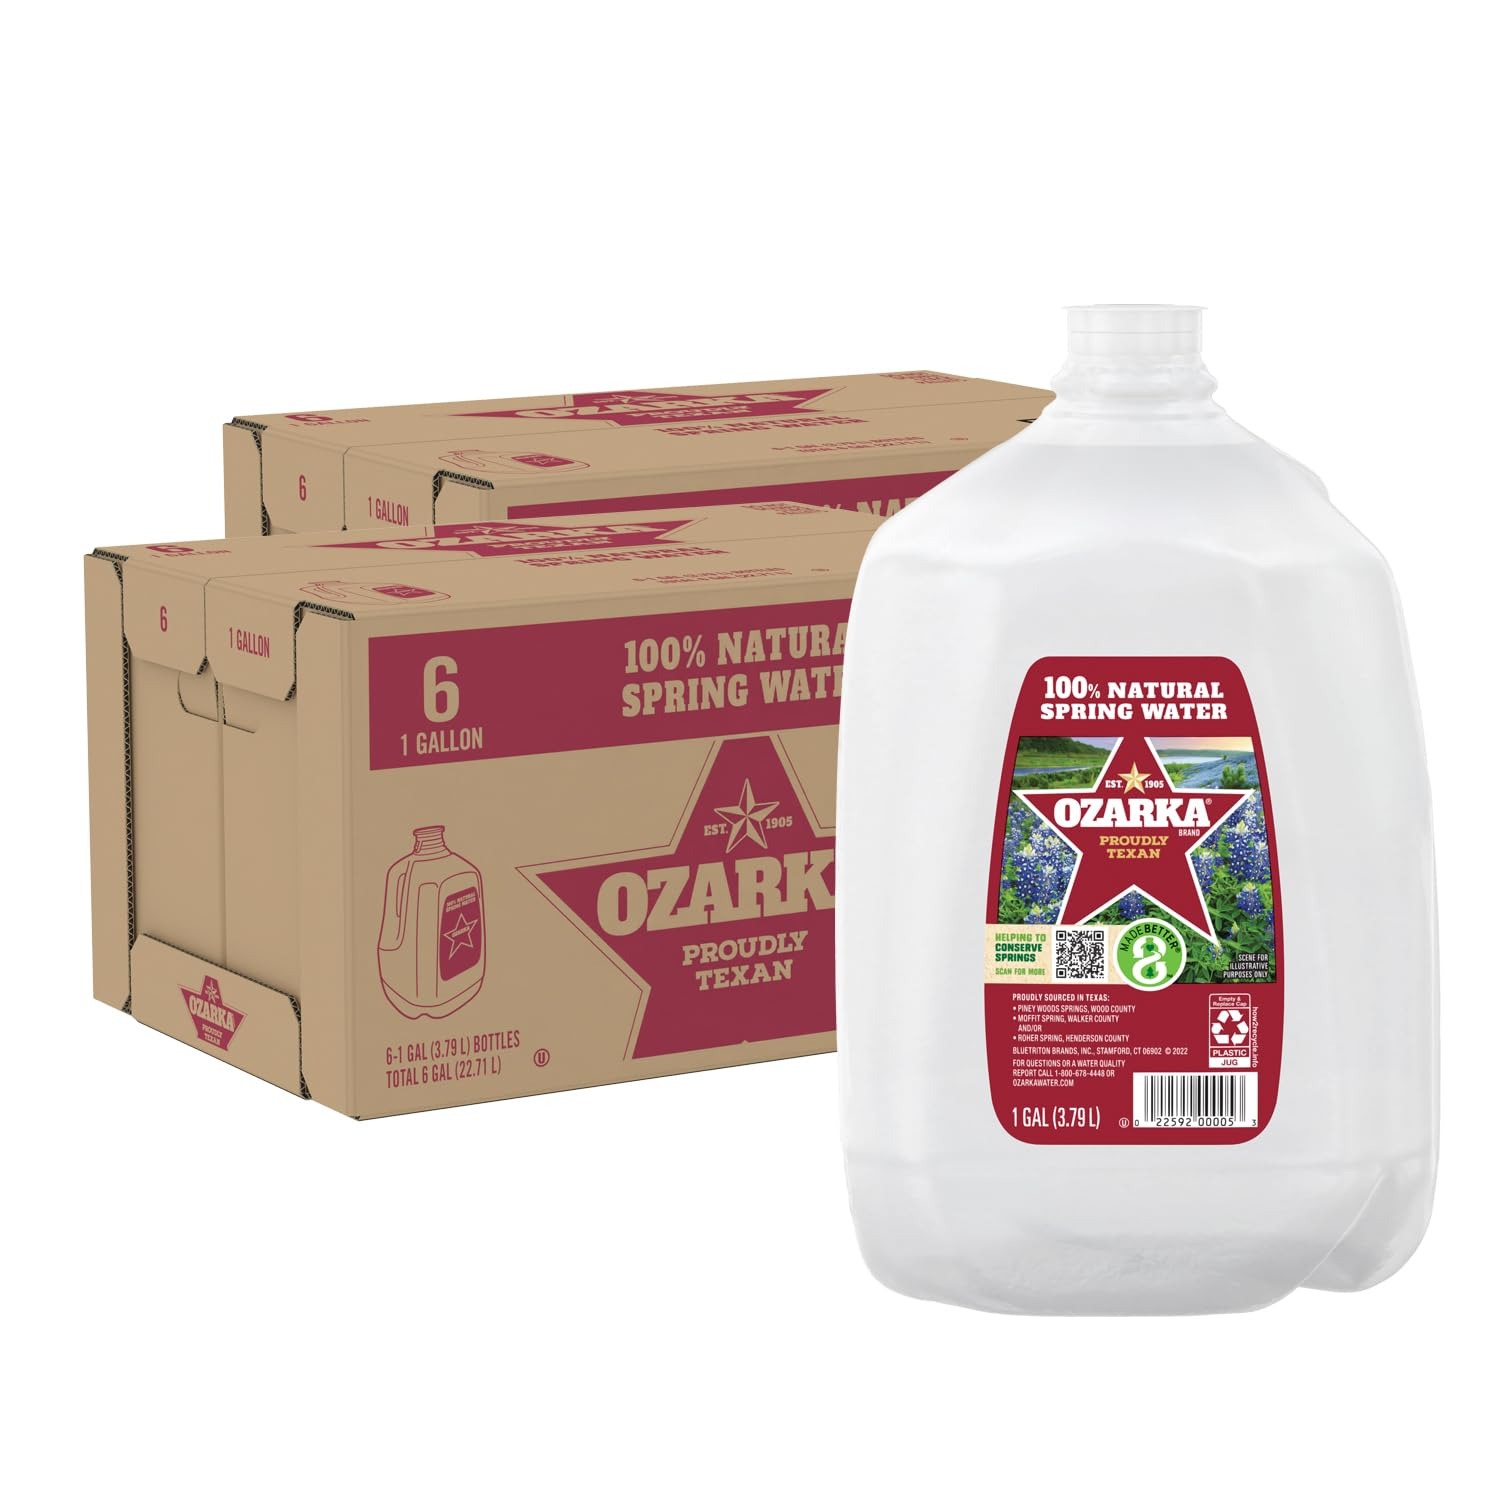
Item Name: Ozarka Spring Water Case Bundles (1 Gallon Case of 6-2 Cases)
Bullet Point 1: 100% natural spring water: zero calories, no sweeteners and no artificial colors or flavors
Bullet Point 2: Sourced from carefully selected natural springs in Texas, OZARKA Spring Water contains naturally occurring minerals for a crisp, refreshing taste
Bullet Point 3: OZARKA Brand 100% Natural Spring Water, established in 1905, has been a local favorite for generations.
Product Description: OZARKA Brand 100% Natural Spring Water, established in 1905, has been a local favorite for generations. Sourced from carefully selected natural springs in Texas, OZARKA Spring Water contains naturally occurring minerals for a crisp, refreshing taste. So when you’re looking for a trusted source of hydration for any occasion, choose OZARKA.
Value: 1536.0
Unit: Fl Oz

Price: 36